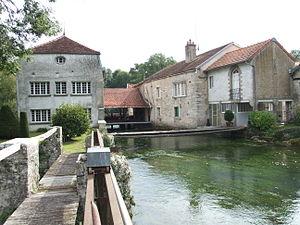
Noiron-sur-Bèze, Côte-d'Or, Bourgogne, FRANCE
La Bèze est une rivière française située dans le département de la Côte-d'Or, en Bourgogne-Franche-Comté. C'est un affluent de la Saône en rive droite et donc un sous-affluent du Rhône.